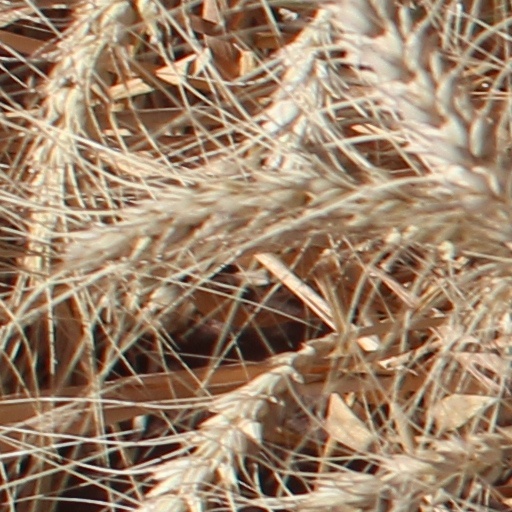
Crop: wheat